Catecholaldehyde hypothesis

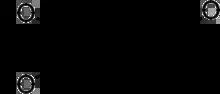
Chemical structure of DOPAL.

The catecholaldehyde hypothesis is a scientific theory positing that neurotoxic aldehyde metabolites of the catecholamine neurotransmitters dopamine and norepinephrine are responsible for neurodegenerative diseases involving loss of catecholaminergic neurons, for instance Parkinson's disease. The specific metabolites thought to be involved include 3,4-dihydroxyphenylacetaldehyde (DOPAL) and 3,4-dihydroxyphenylglycolaldehyde (DOPEGAL), which are formed from dopamine and norepinephrine by monoamine oxidase, respectively. These metabolites are subsequently inactivated and detoxified by aldehyde dehydrogenase (ALDH). DOPAL and DOPEGAL are monoaminergic neurotoxins in preclinical models and inhibition of and polymorphisms in ALDH are associated with Parkinson's disease. The catecholaldehyde hypothesis additionally posits that DOPAL oligomerizes with α-synuclein resulting in accumulation of oligomerized α-synuclein (i.e., synucleinopathy) and that this contributes to cytotoxicity.